Boyton, Wiltshire

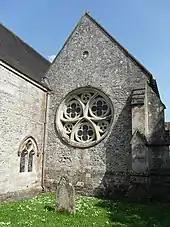
13th-century window, St Mary's, south chapel

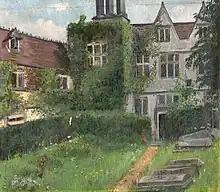
Boyton Manor seen from churchyard, c. 1890

The parish church of the Blessed Mary is a Grade I listed building, notable for two fine windows in its south chapel. It is built in flint and limestone, part chequered, and has a north tower.